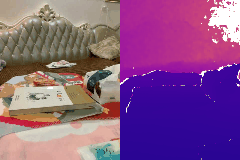
Label: book